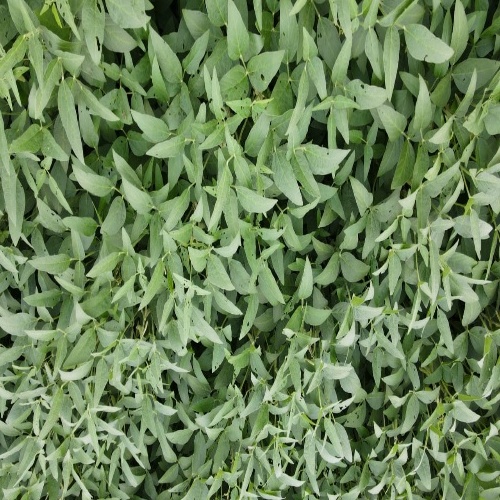
Label: Diabrotica_speciosa